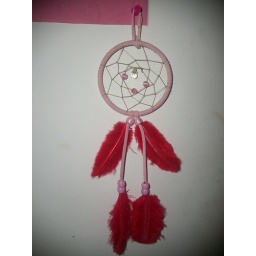
I made this for my mom. It has cat eye beads in the middle with a clear teardrop bead.